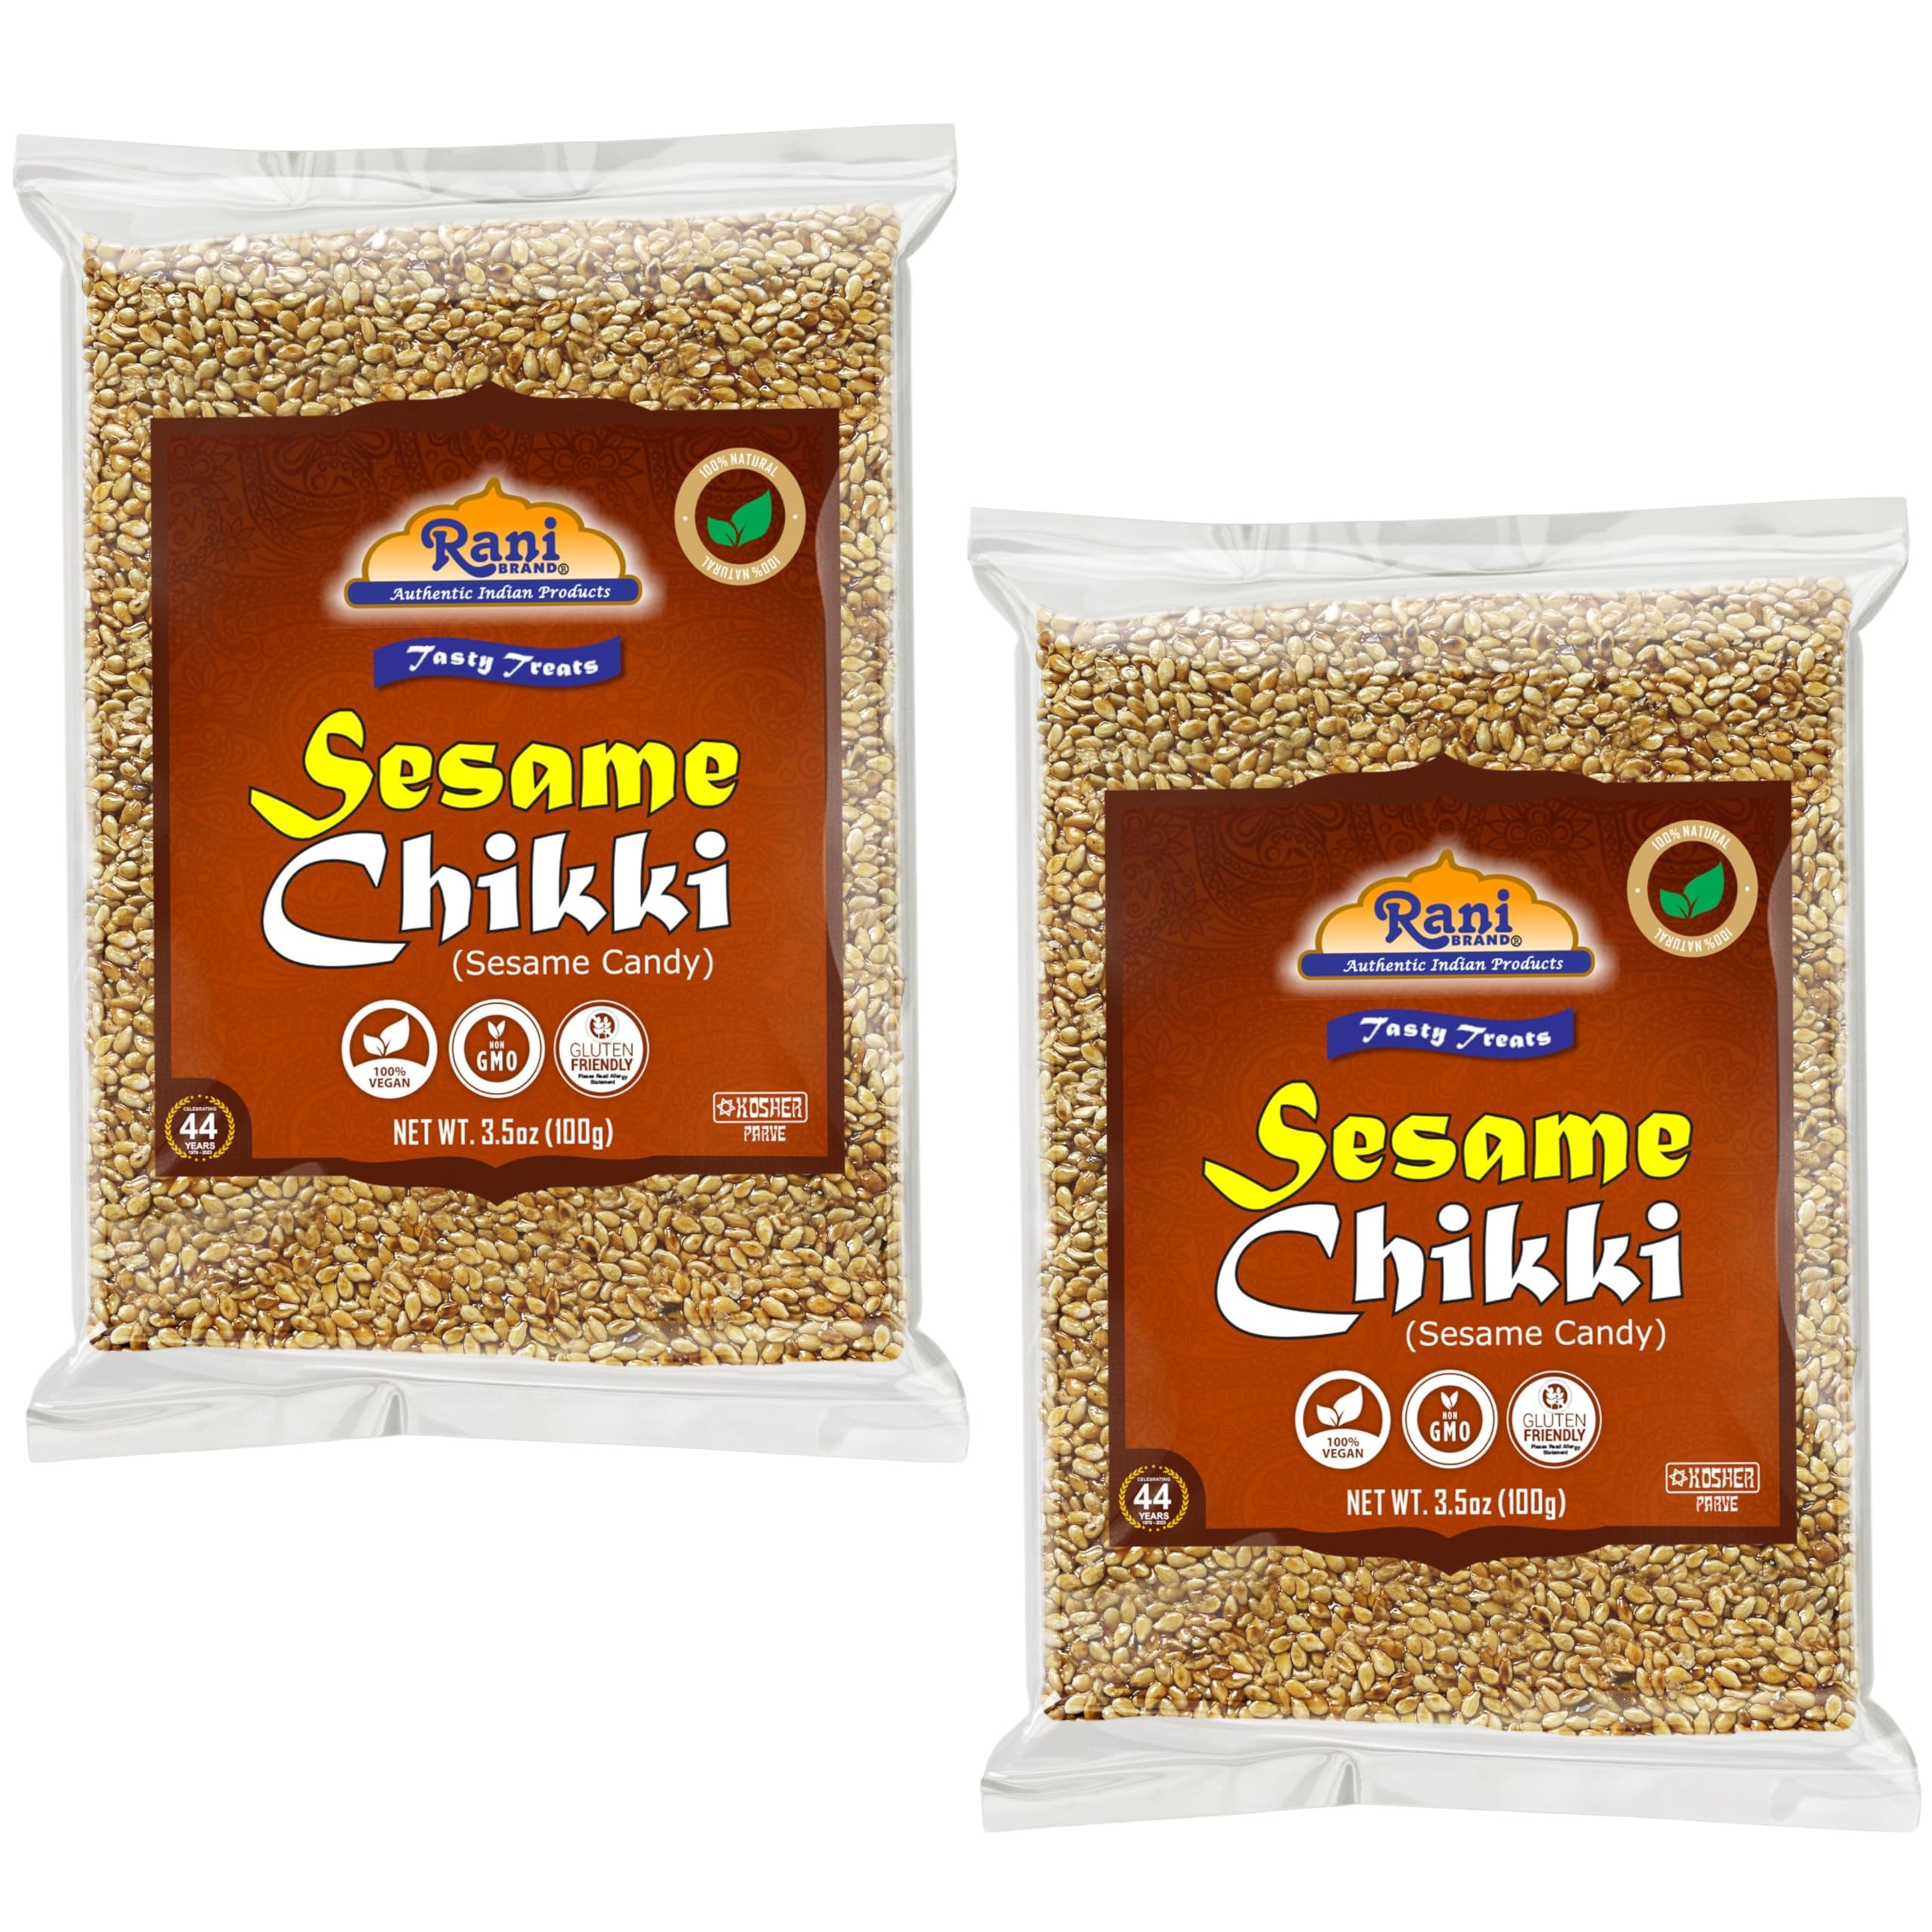
Item Name: Rani Sesame Chikki (Brittle Candy) 3.5oz (100g) x Pack of 2 ~ All Natural | Vegan | No colors | Gluten Friendly | Kosher | Indian Origin
Bullet Point 1: You'll LOVE our Sesame Chikki (Indian Brittle Treat) Rani Brand--Here's Why:
Bullet Point 2: 🍬Great Natural Taste comes from using Jaggery Sugar, an authentic Indian Molasses Sugar, unique wonderful tasty!
Bullet Point 3: 🍬Authentic Family Rani Recipe. Rani is a USA based company selling spices for over 40 years, buy with confidence!
Bullet Point 4: 🍬Now KOSHER! No Salt added, Gluten Friendly, NON-GMO, 100% Natural, No preservatives or "fillers" & Great Flavor!
Bullet Point 5: 🍬Sesame Brittle with an Indian twist! Net Wt. 3.5oz (100g) x Pack of 2.
Product Description: Chikkis are traditional Indian candies made of a variety of ingredients like peanuts, almonds, pistachio, cashews, etc., along with jaggery. People can also encourage their kids to snack on these healthy candies which provide nutrition and also fill the stomach. My mother always makes a good stock of these and we carry it in our bags/purses to munch on when we feel hungry while traveling. The method of making chikkis and laddu is the same, the only difference being the shape.
Value: 7.0
Unit: Ounce

Price: 8.99